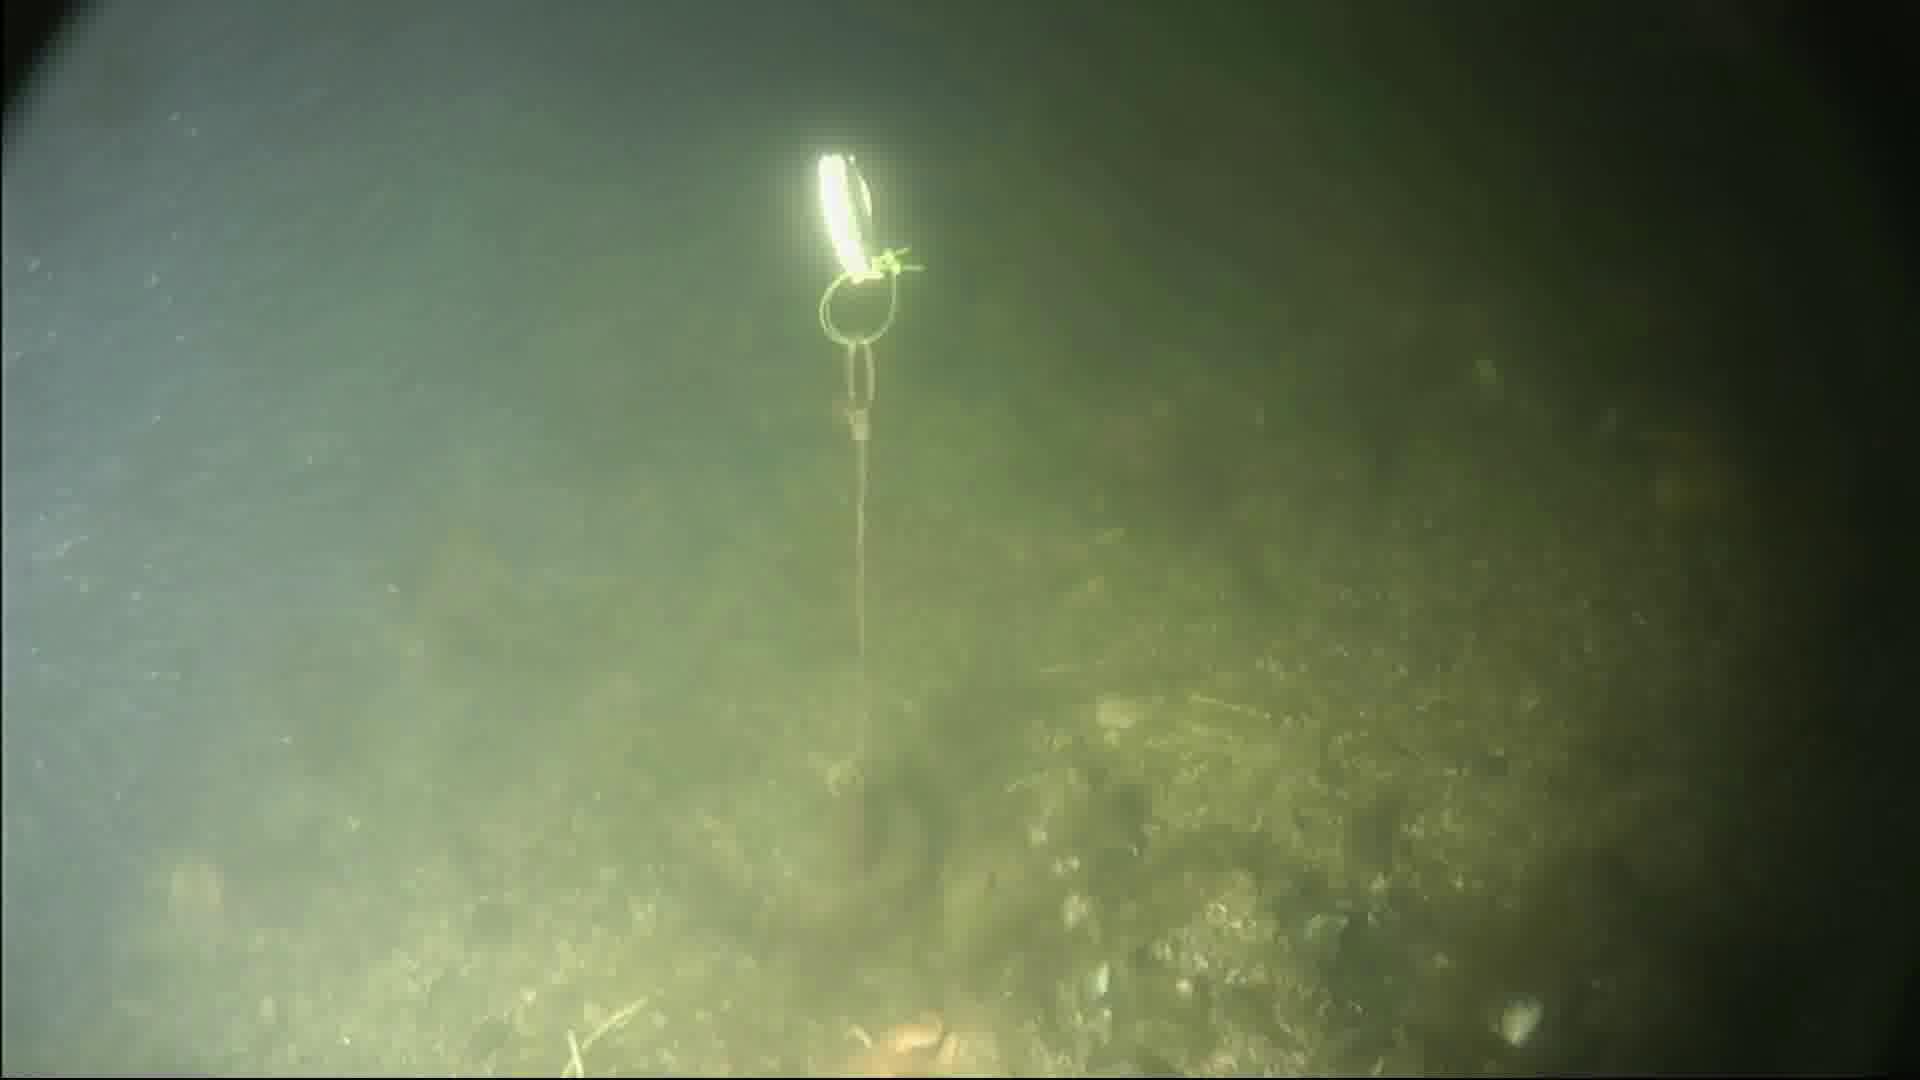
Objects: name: starfish
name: crab